Answer in natural language. How many Paintings are visible in the scene? Choose between the following options: 1, 5, 2, 4 or 3
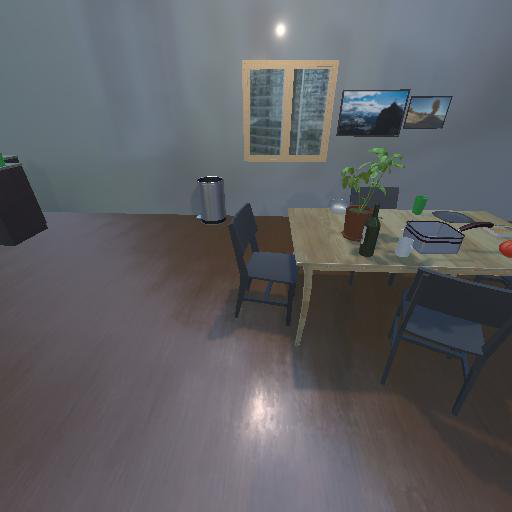
<answer>2</answer>